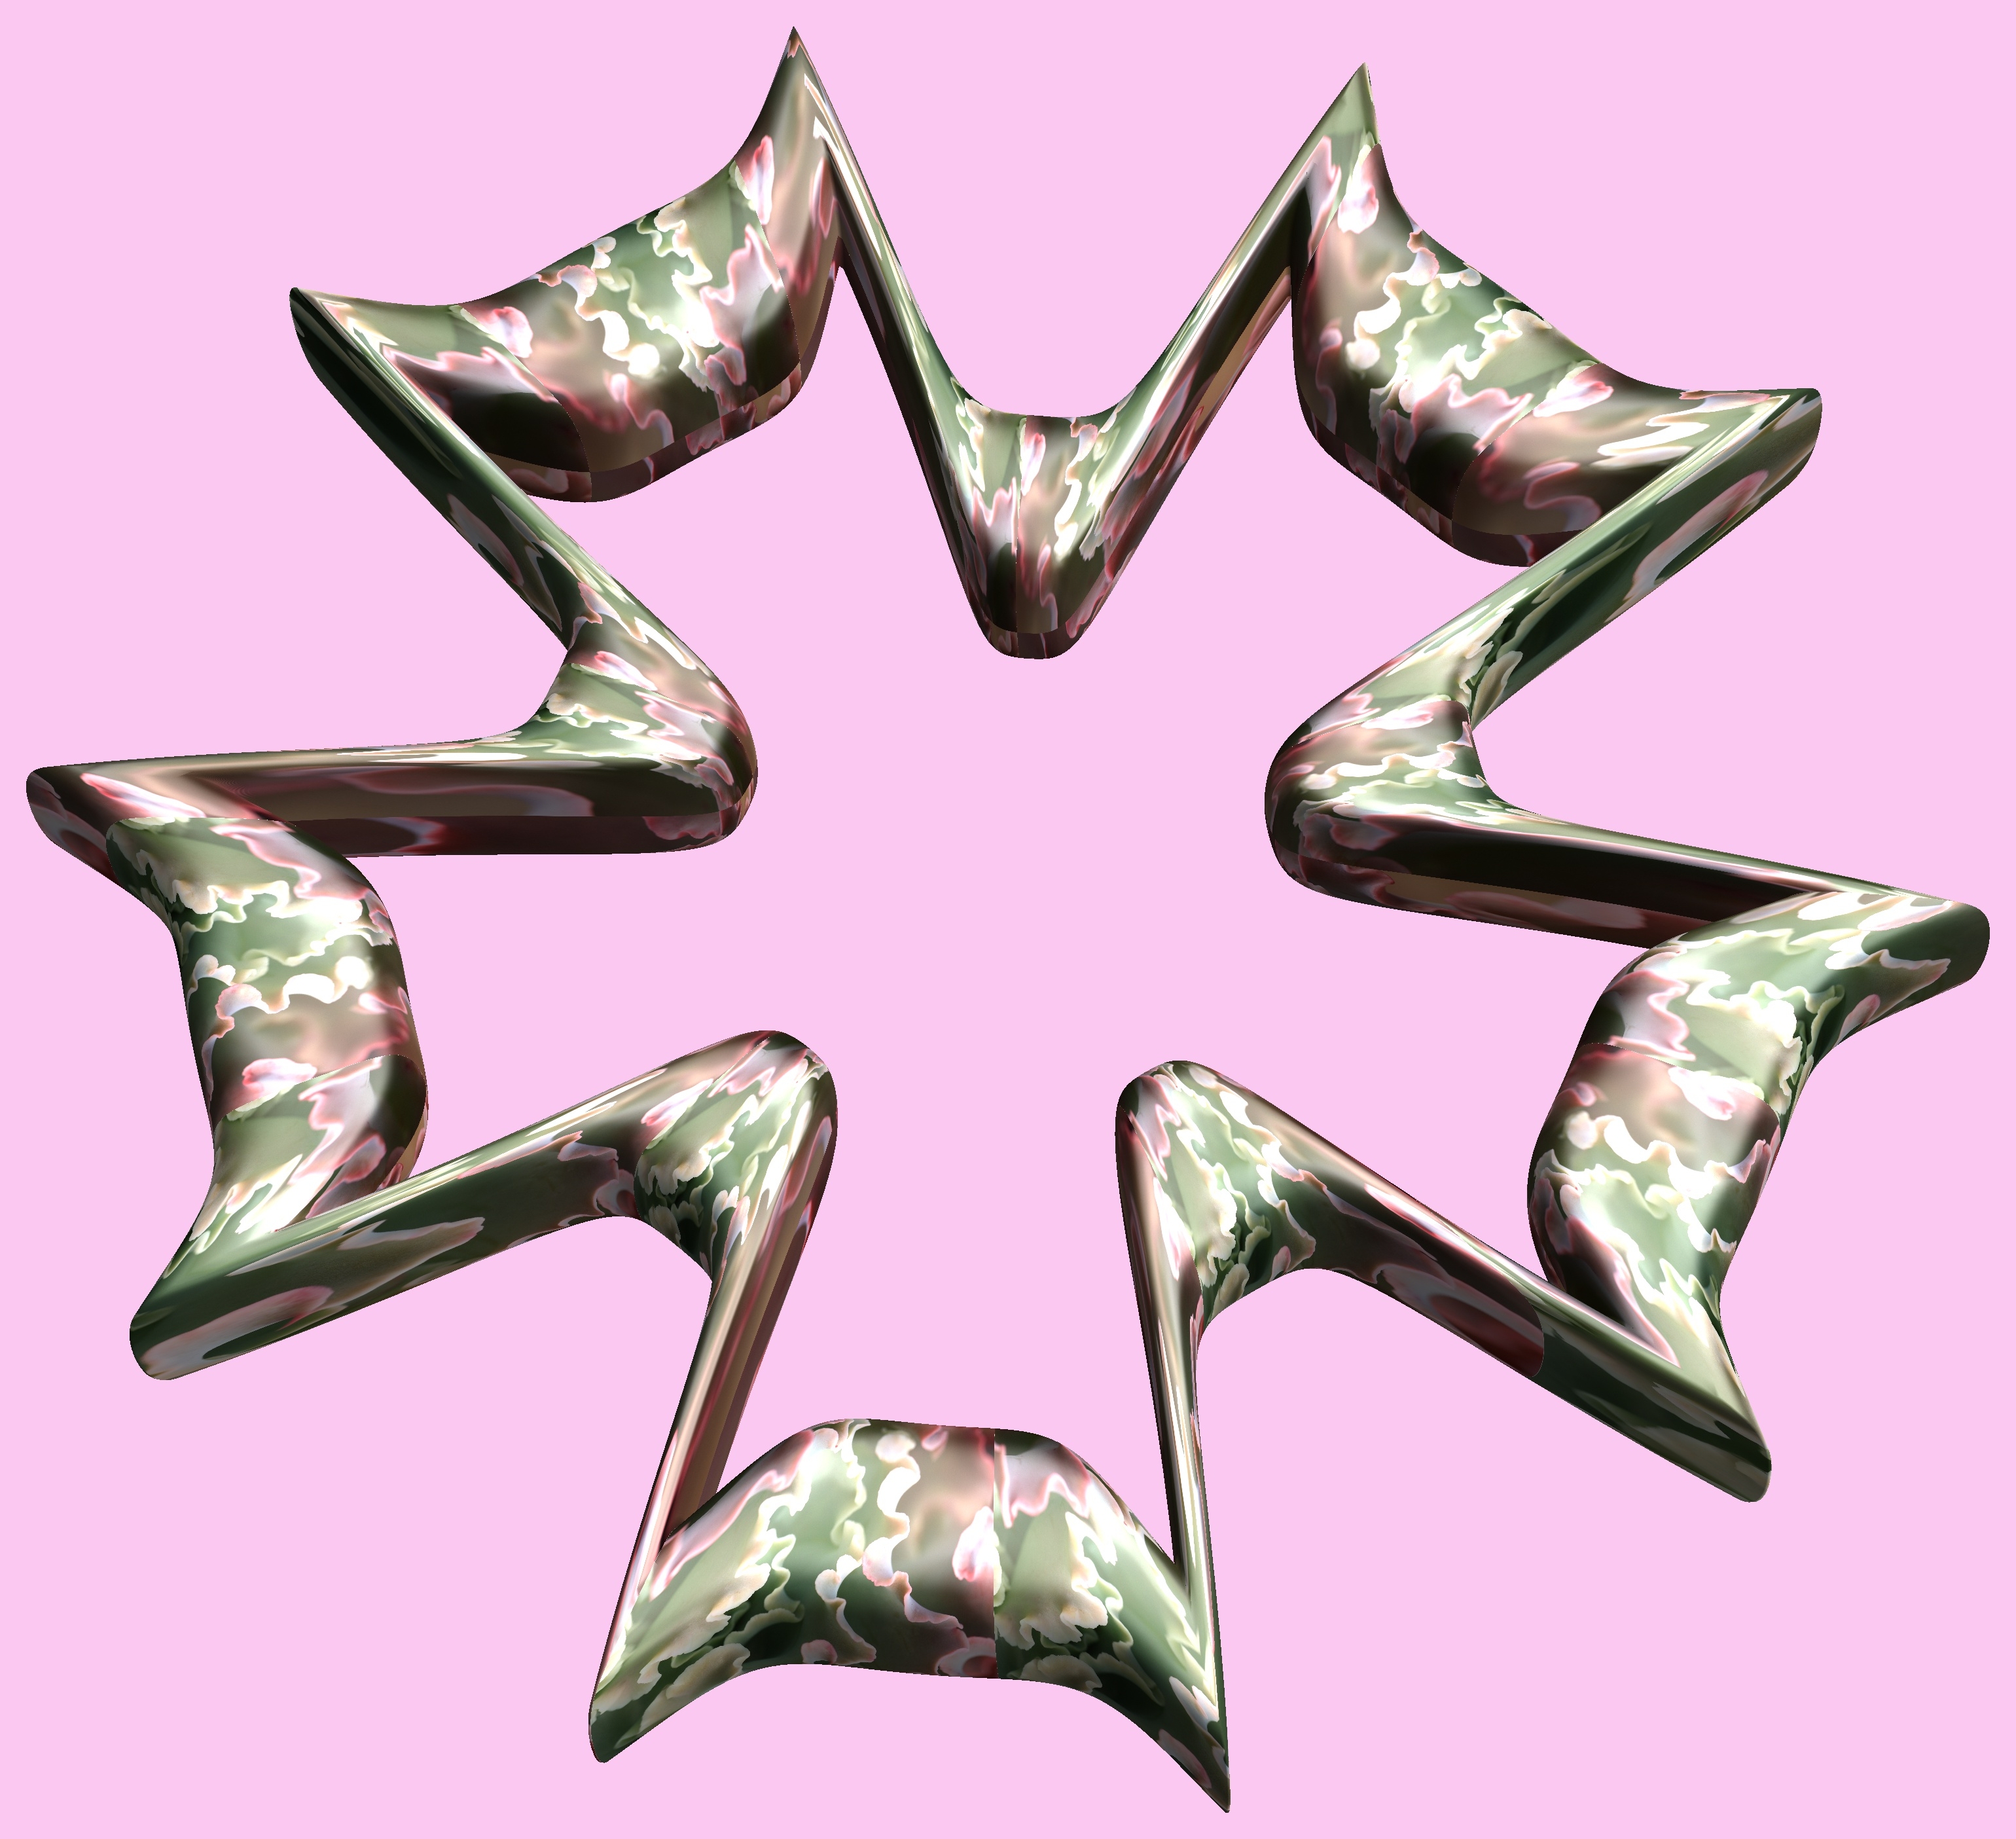
wing, structure, texture, glass, pattern, symbol, metal, jewellery, font, figure, design, symmetry, 3d, graphic, torus, mathematica, cg, parametricplot3d, code, program, algorithm, abstruct, mapping, fashion accessory